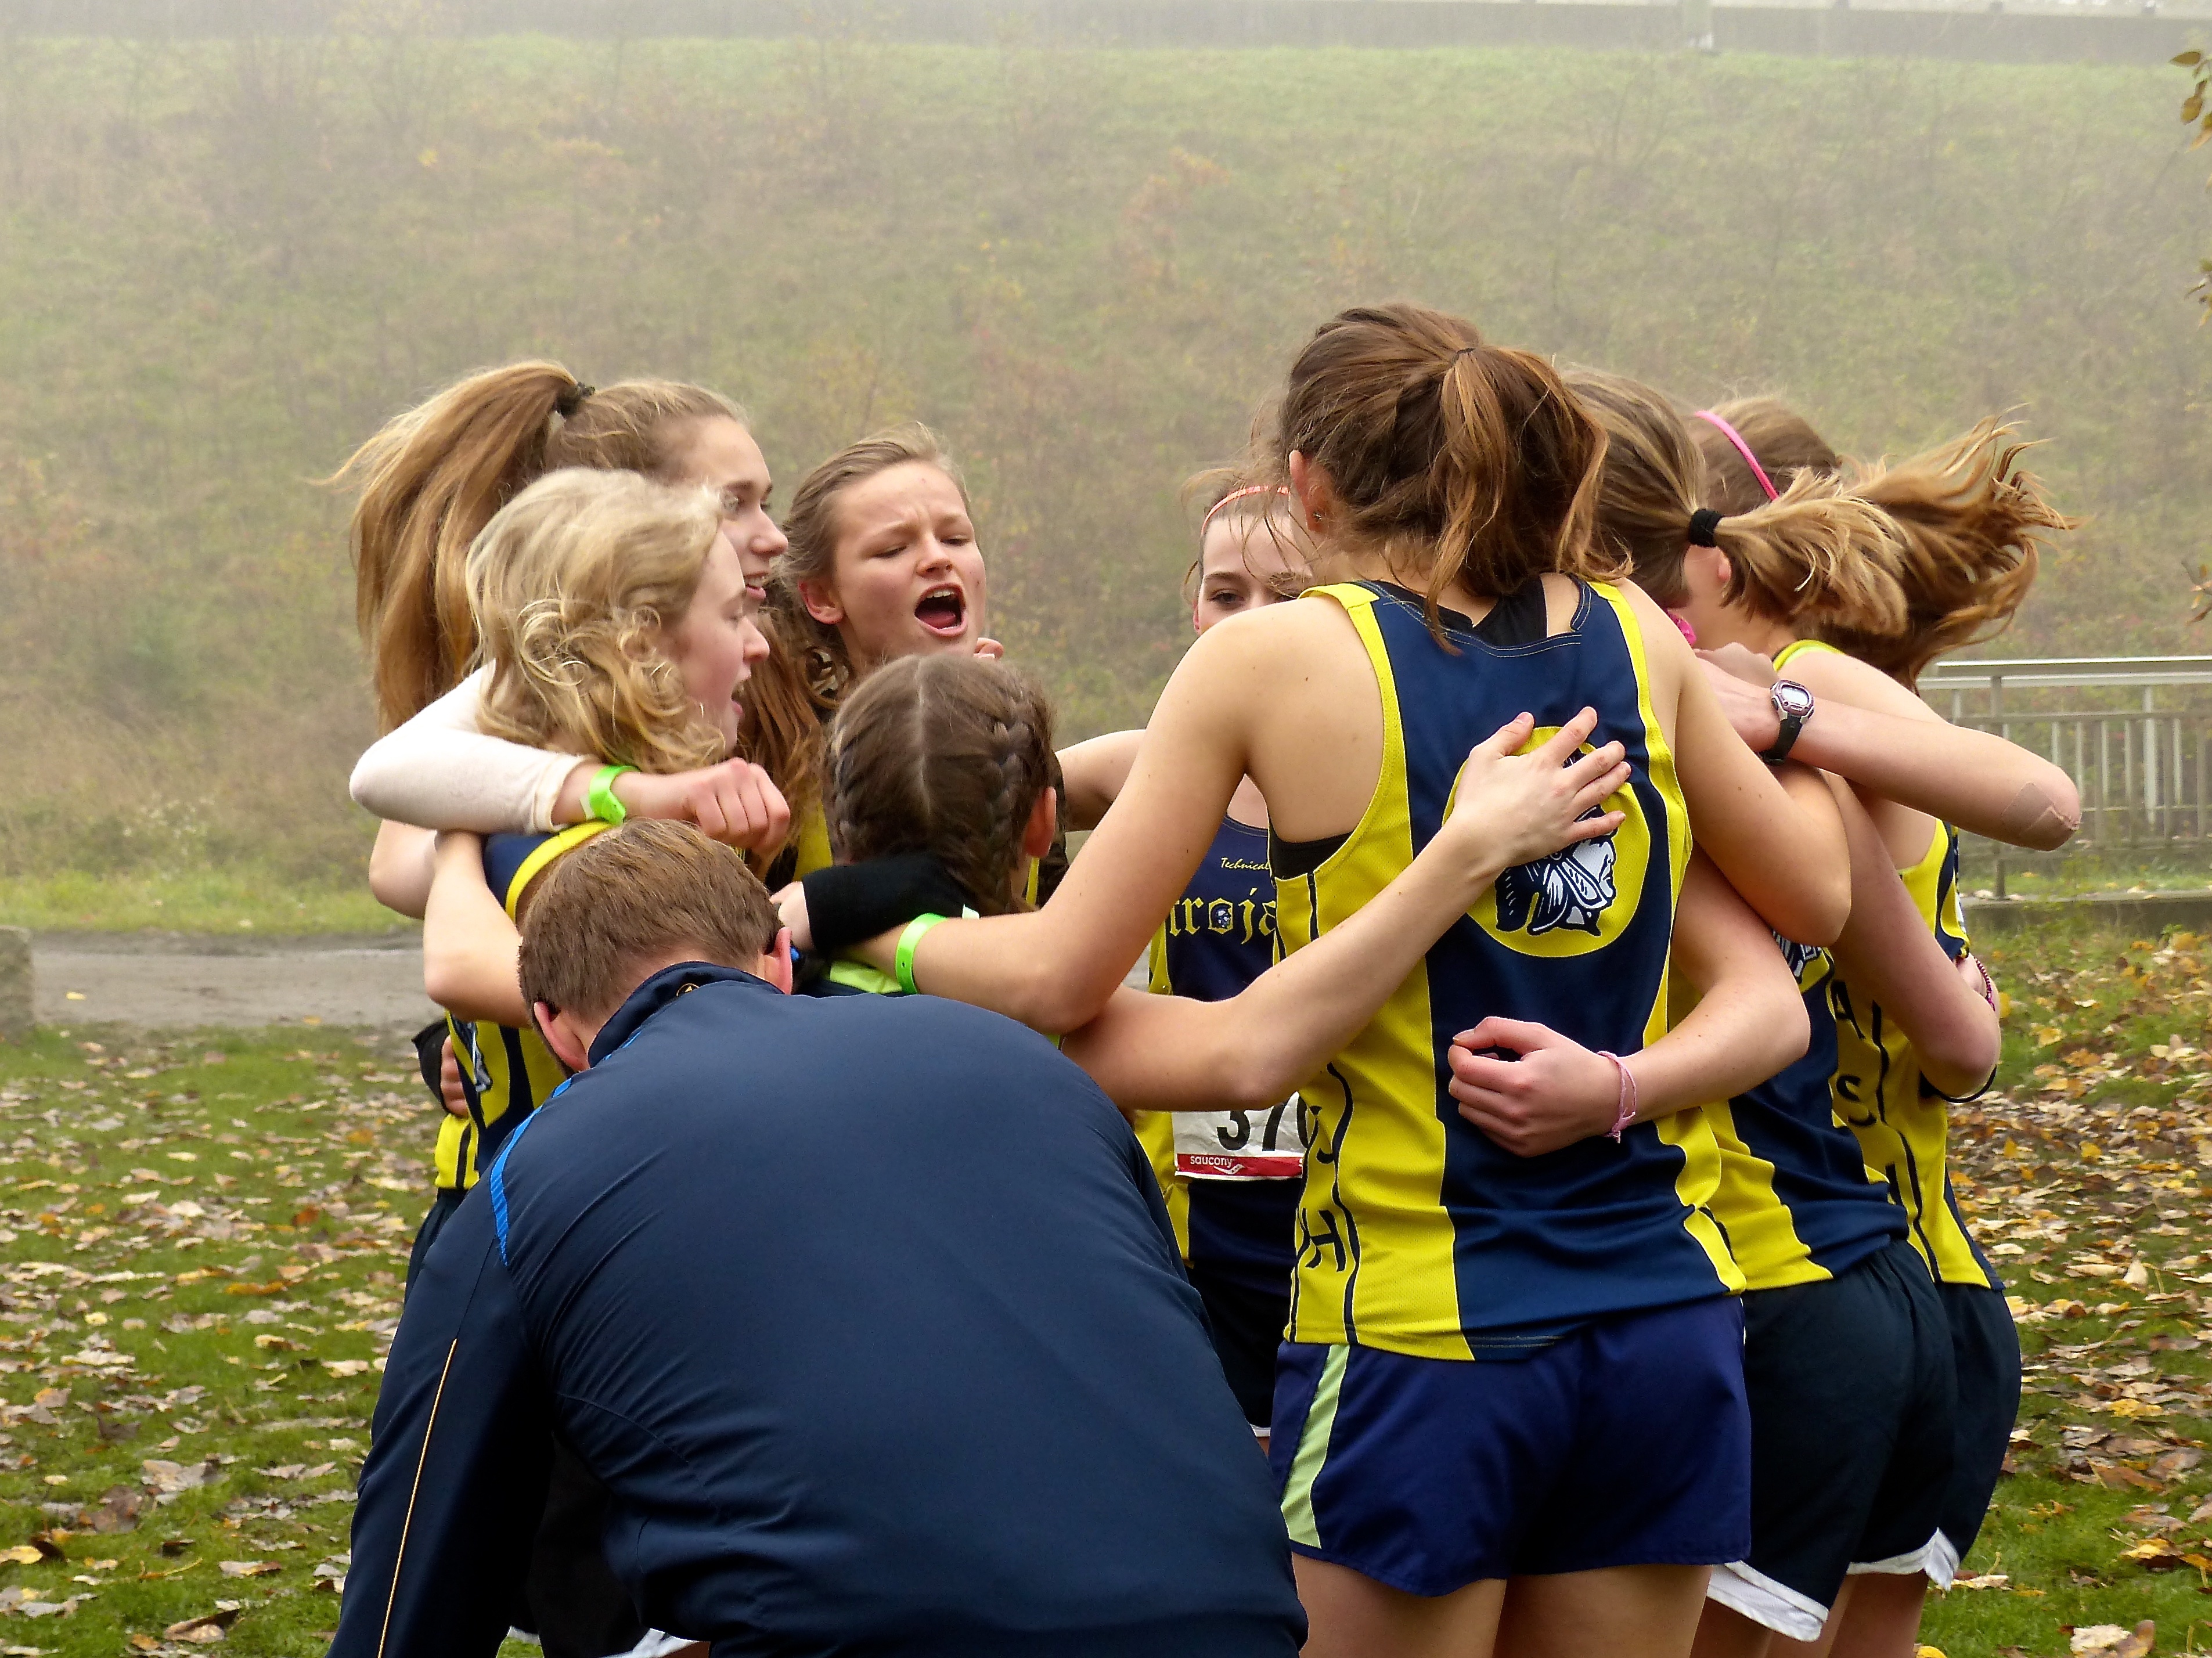
person, people, fog, mist, sport, meadow, running, youth, ash, crosscountry, belgium, race, competition, team, sports, championship, athletics, xc, antwerp, necis, human action, social group, cross country running